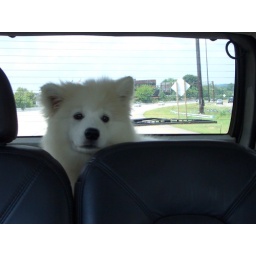
New puppy in the car on the way home for the first time. No accidents for his first car ride (1 hour).